Glen Eden, Queensland

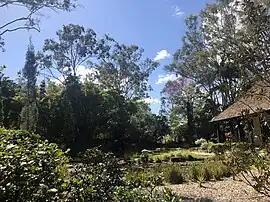
Tondoon Botanic Gardens

Glen Eden is a suburb of Gladstone in the Gladstone Region, Queensland, Australia. In the , Glen Eden had a population of 2,918 people.